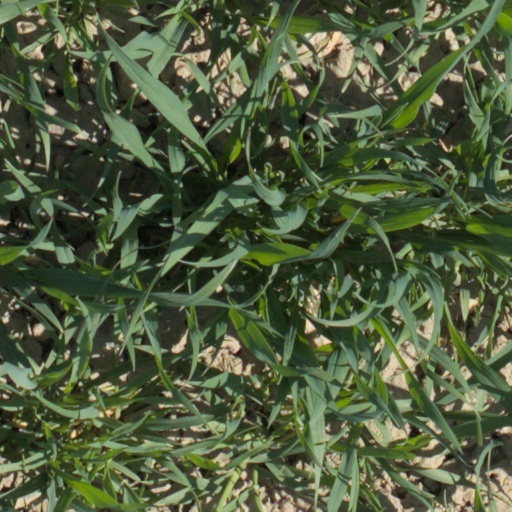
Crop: wheat